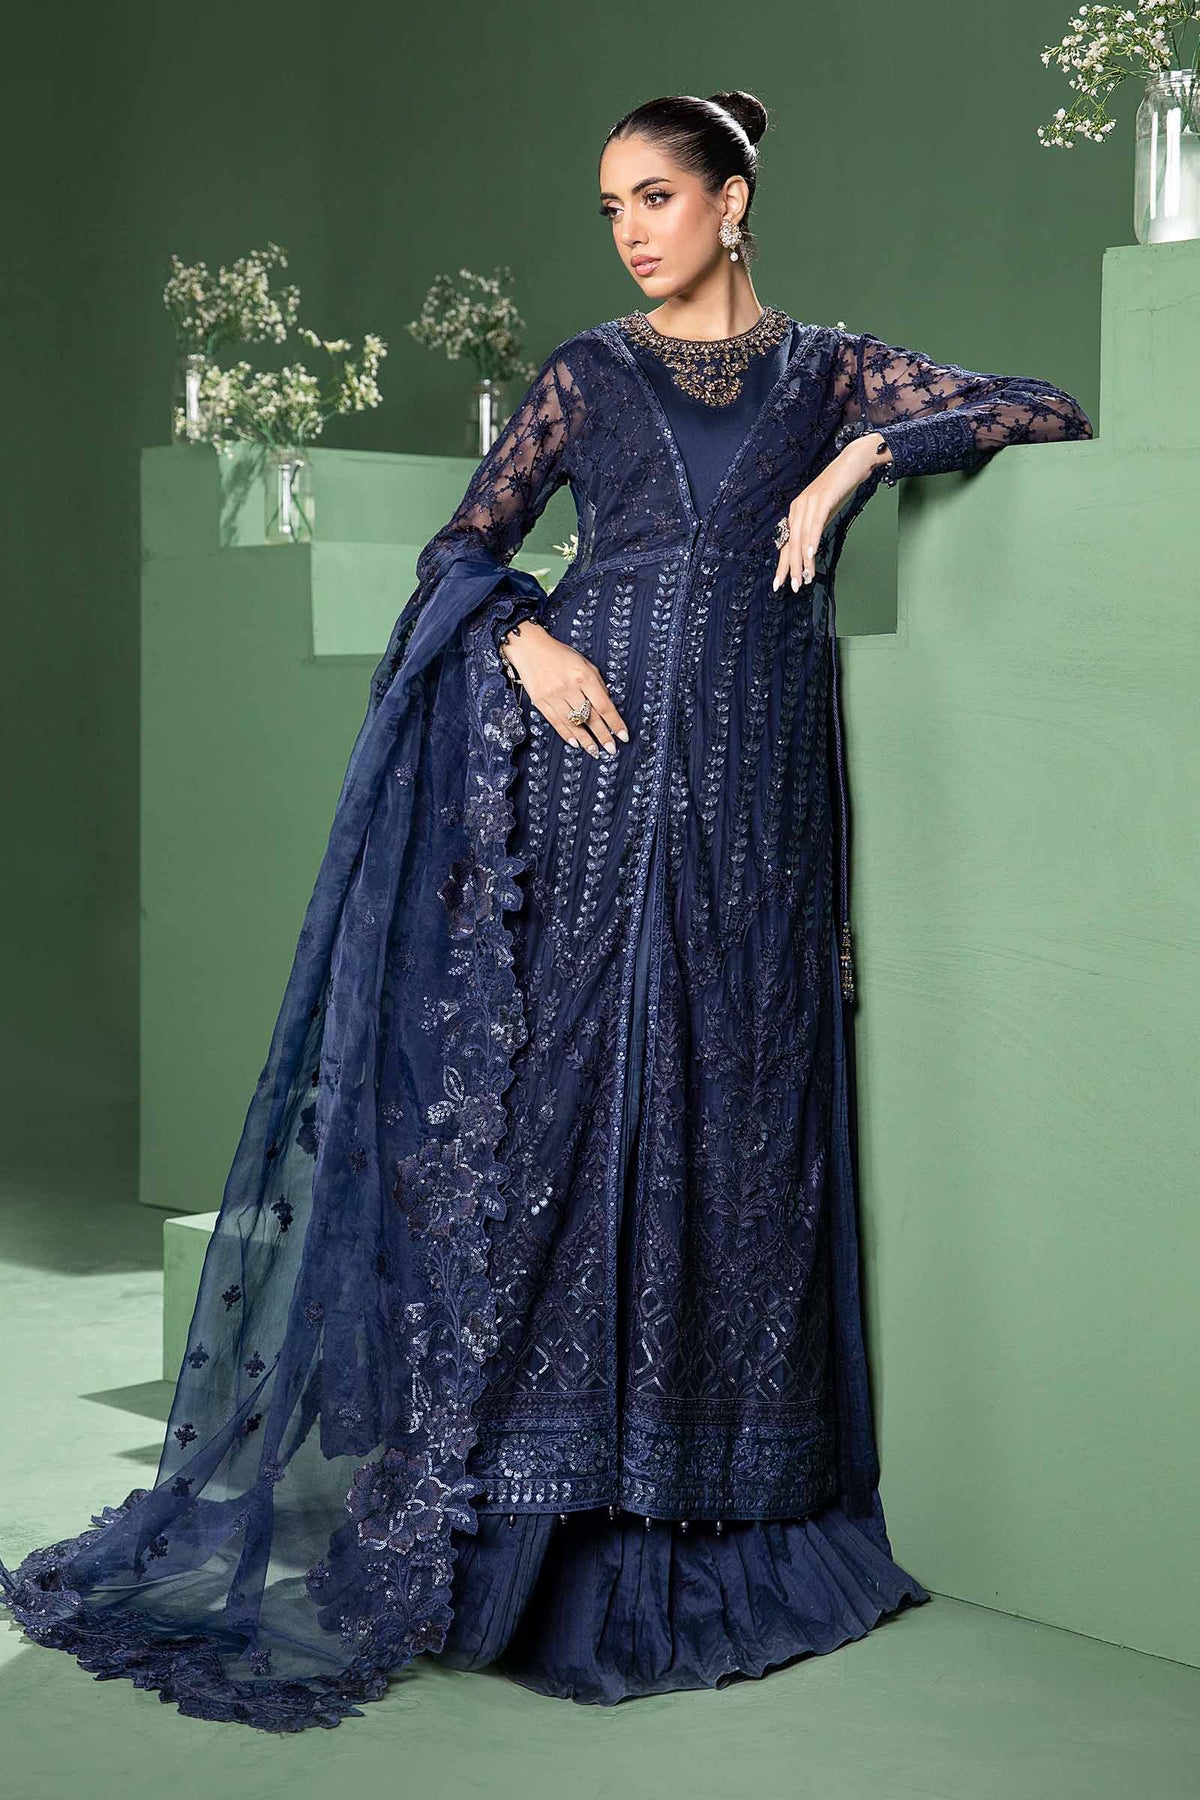
navy embroidered net salwar suit